KK Mornar Bar

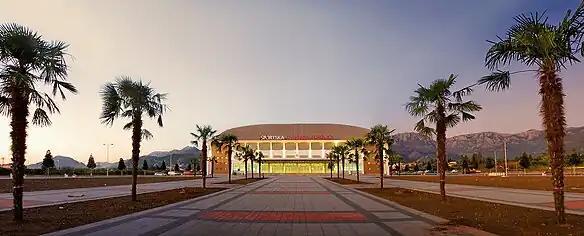
Topolica, current home arena of the club

Mornar plays their home games at the Topolica Sport Hall, which is located in Bar and owned by the PC Sports and Recreation Centre. The arena was opened on 23 November 2009. It has a seating capacity of 3,500.